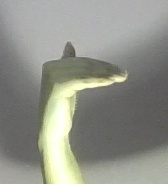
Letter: khaa